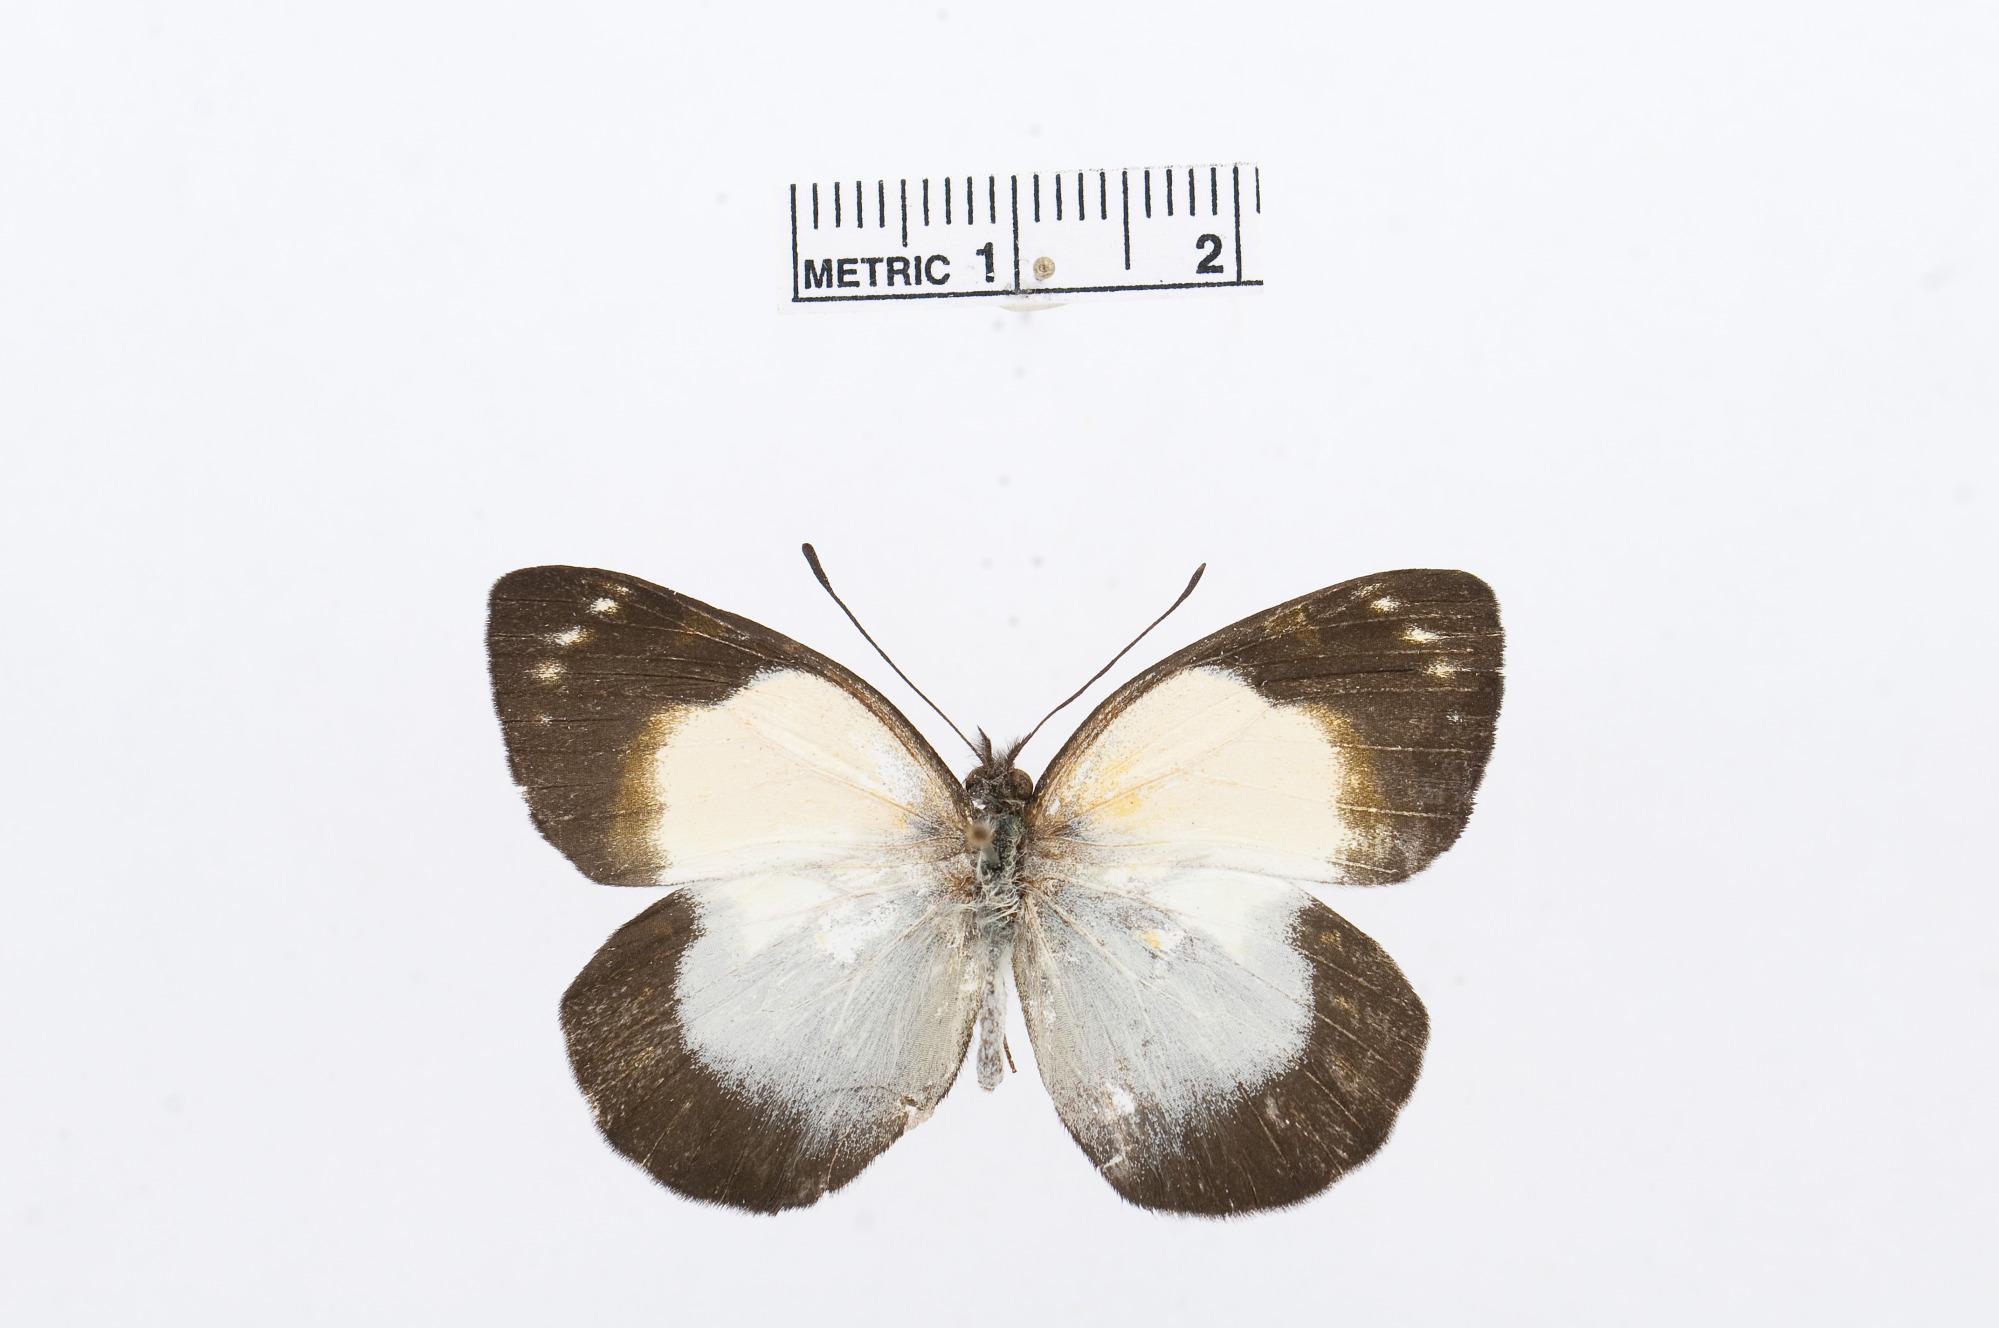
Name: Delias cuningputi
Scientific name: Delias cuningputi
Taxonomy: Animalia, Arthropoda, Hexapoda, Insecta, Lepidoptera, Pieridae, Pierinae